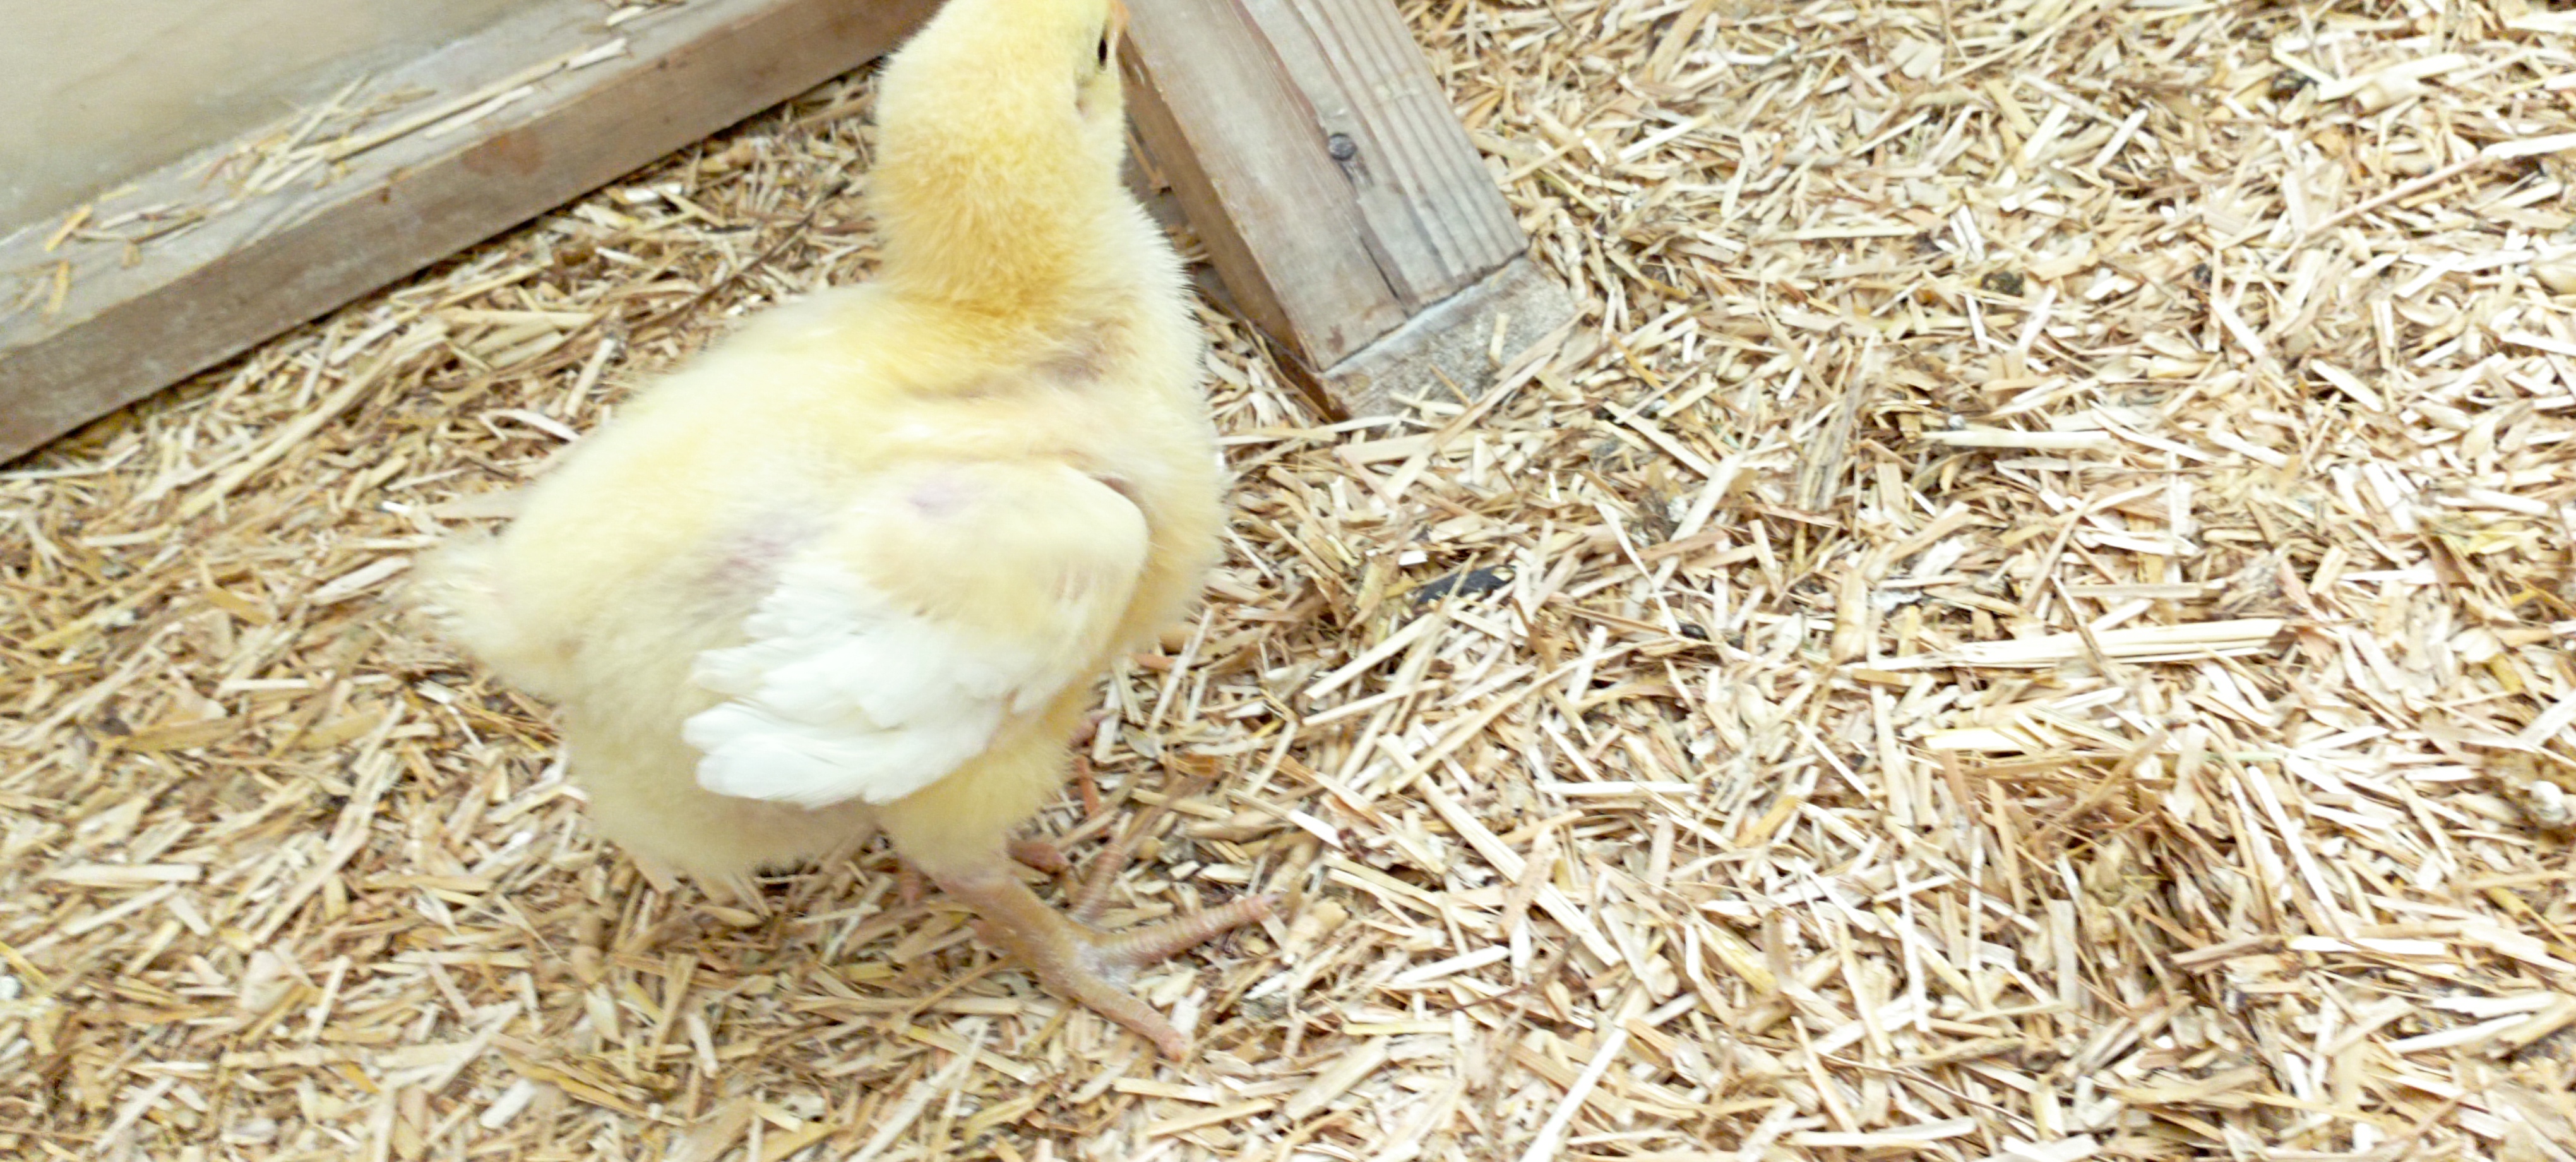
Weight: 190 g